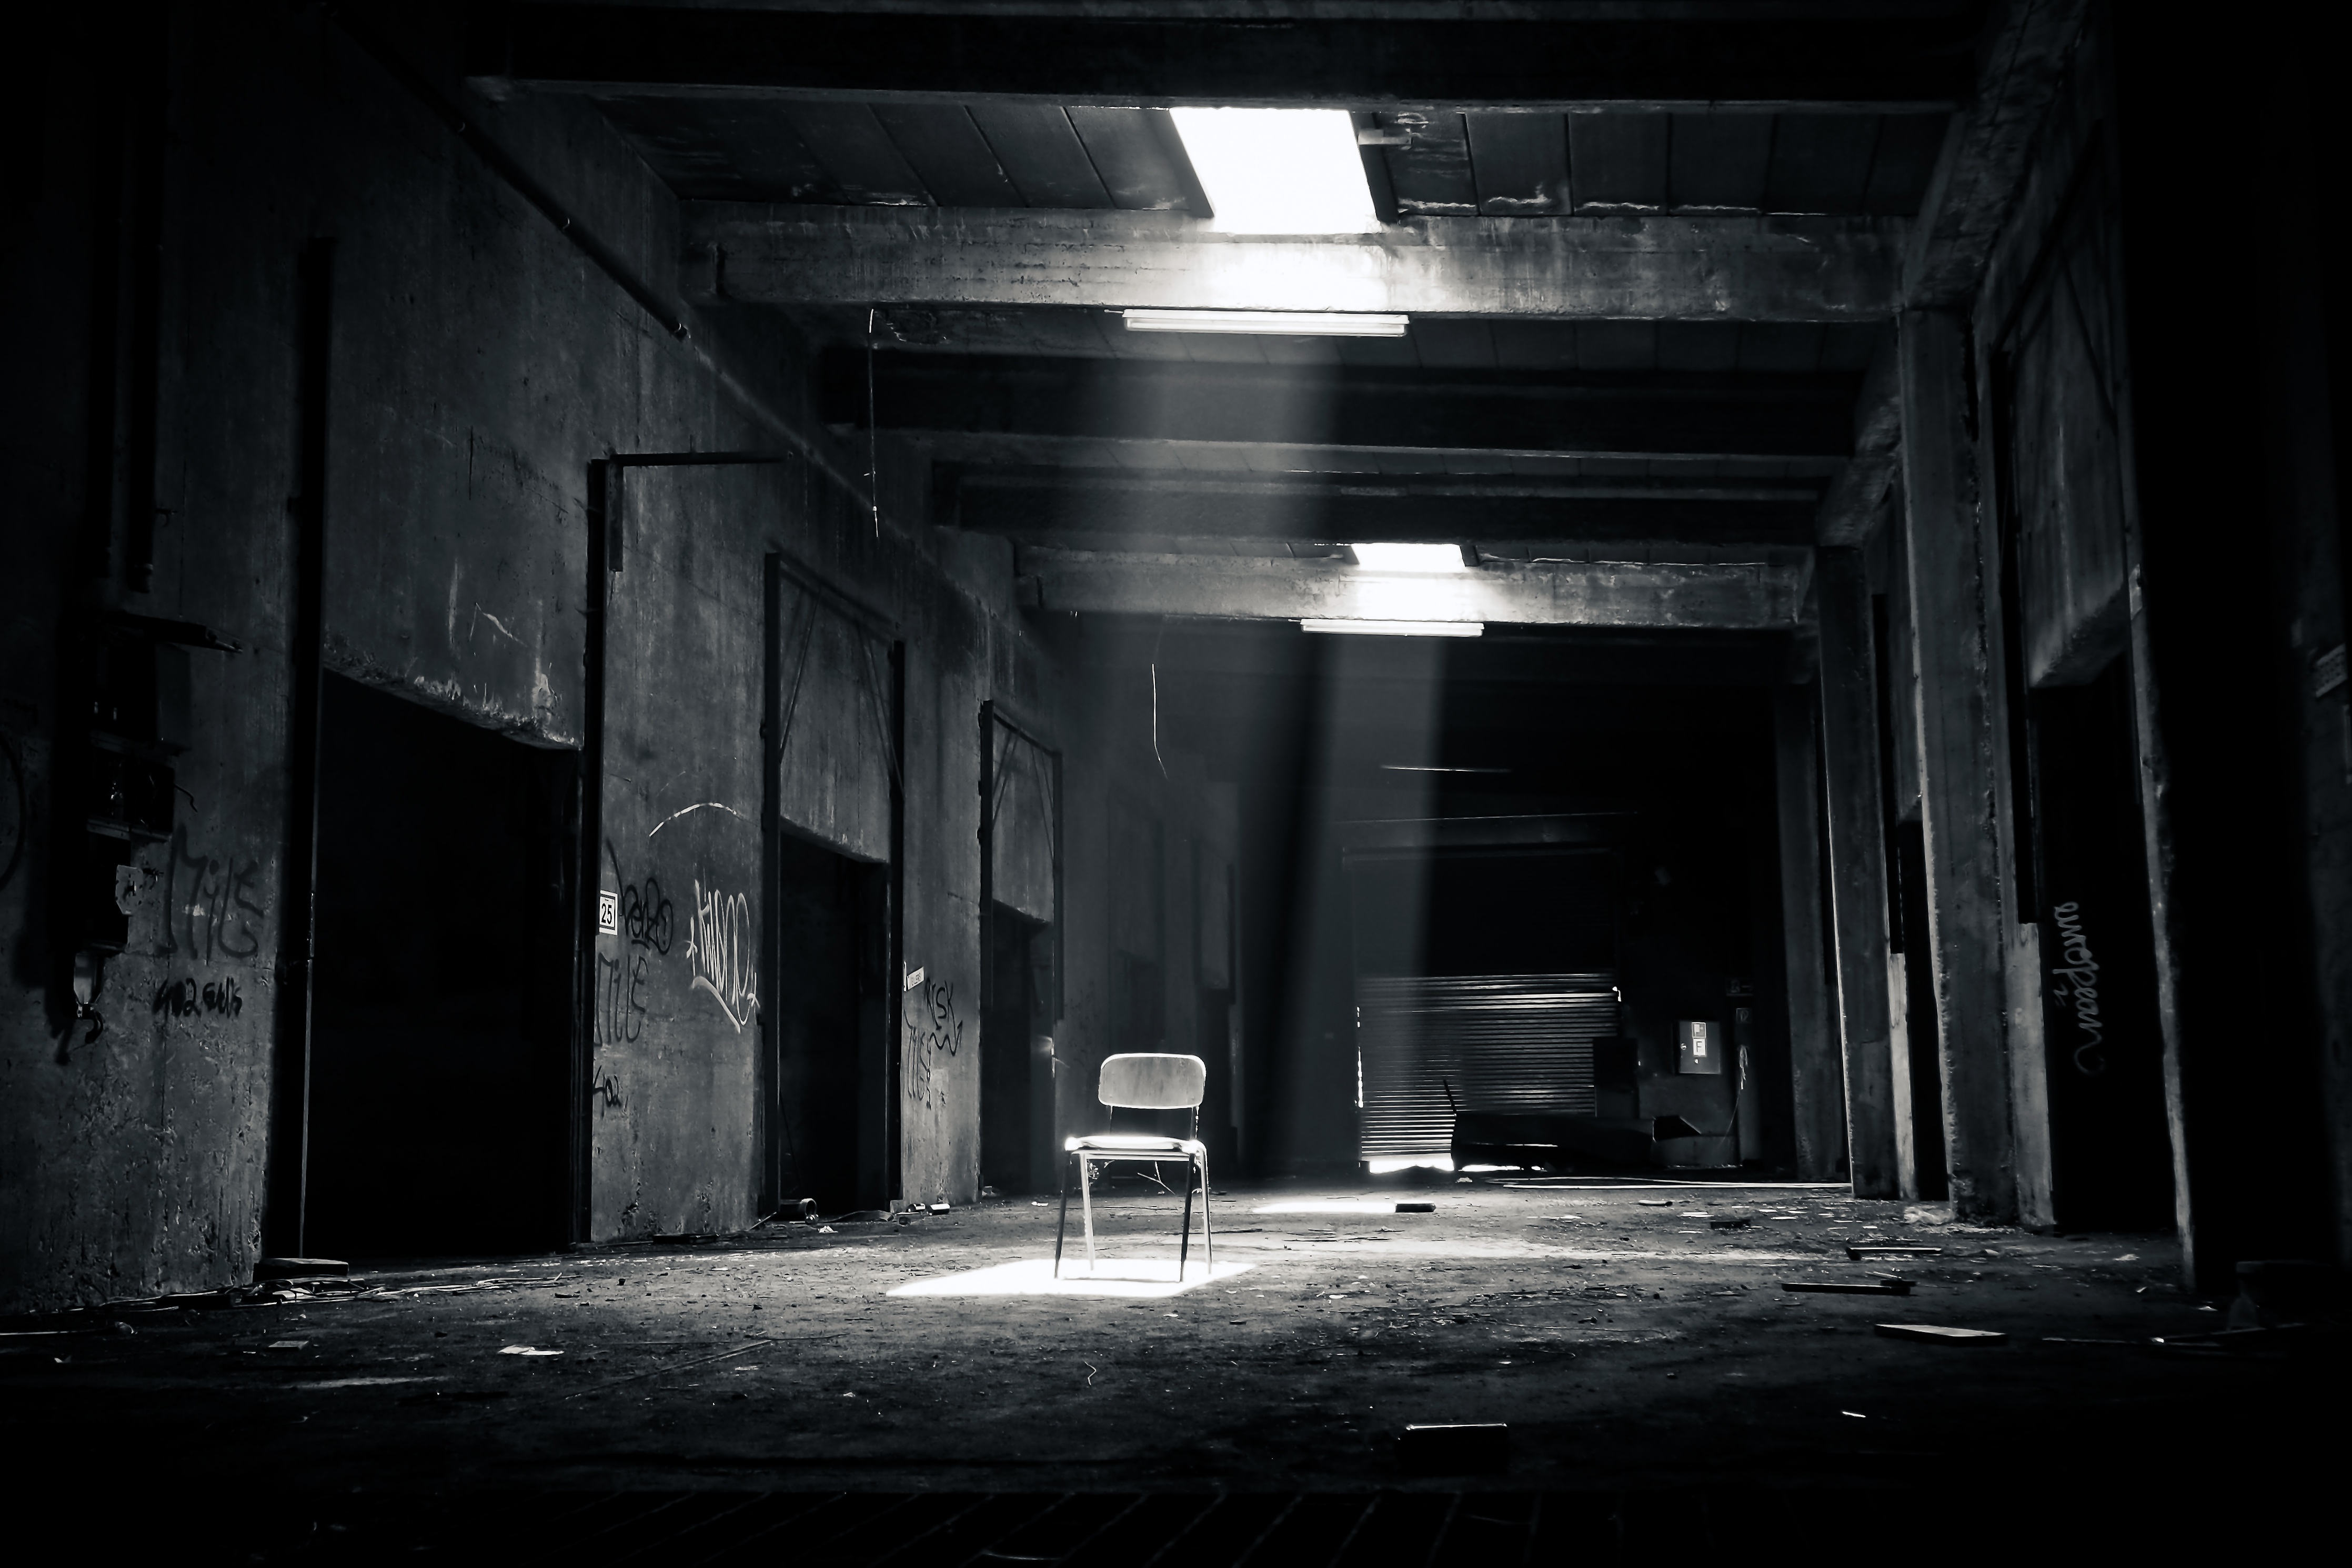
light, black and white, architecture, white, night, house, chair, building, old, city, atmosphere, urban, mystical, dark, broken, factory, darkness, industry, decay, ruin, black, monochrome, old building, graffiti, lighting, black white, destroyed, transience, dilapidated, weird, light beam, destruction, mood, past, forget, transient, leave, industrial plant, lost places, pforphoto, break up, industrial building, factory building, lapsed, old factory, ailing, mysticism, morbid, run down, old factory building, monochrome photography